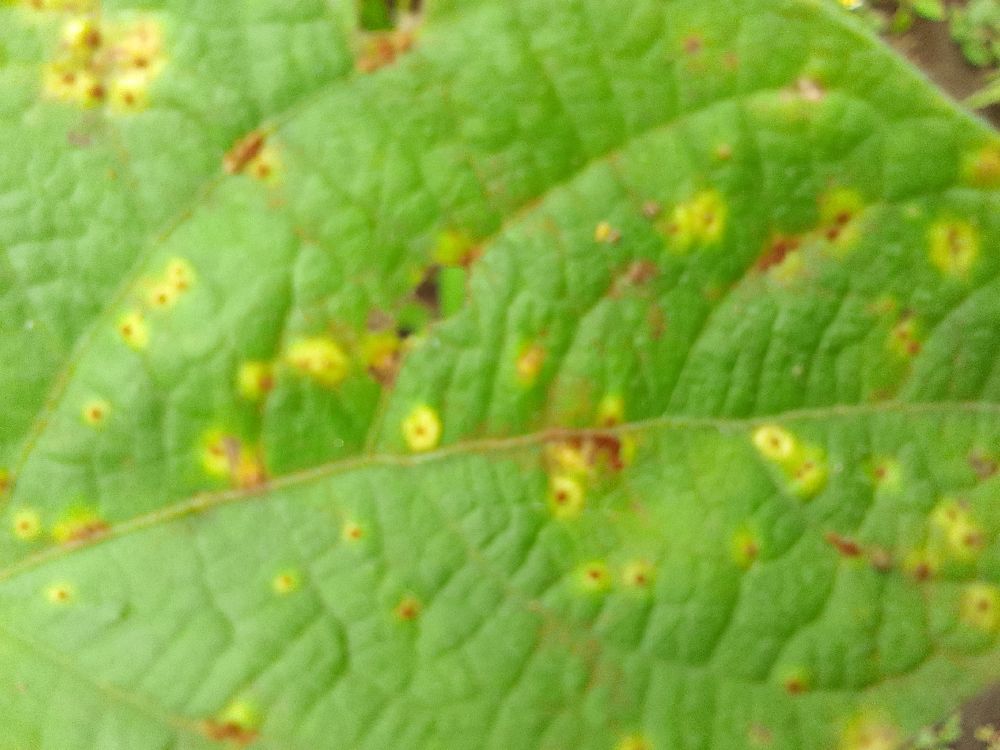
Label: rust